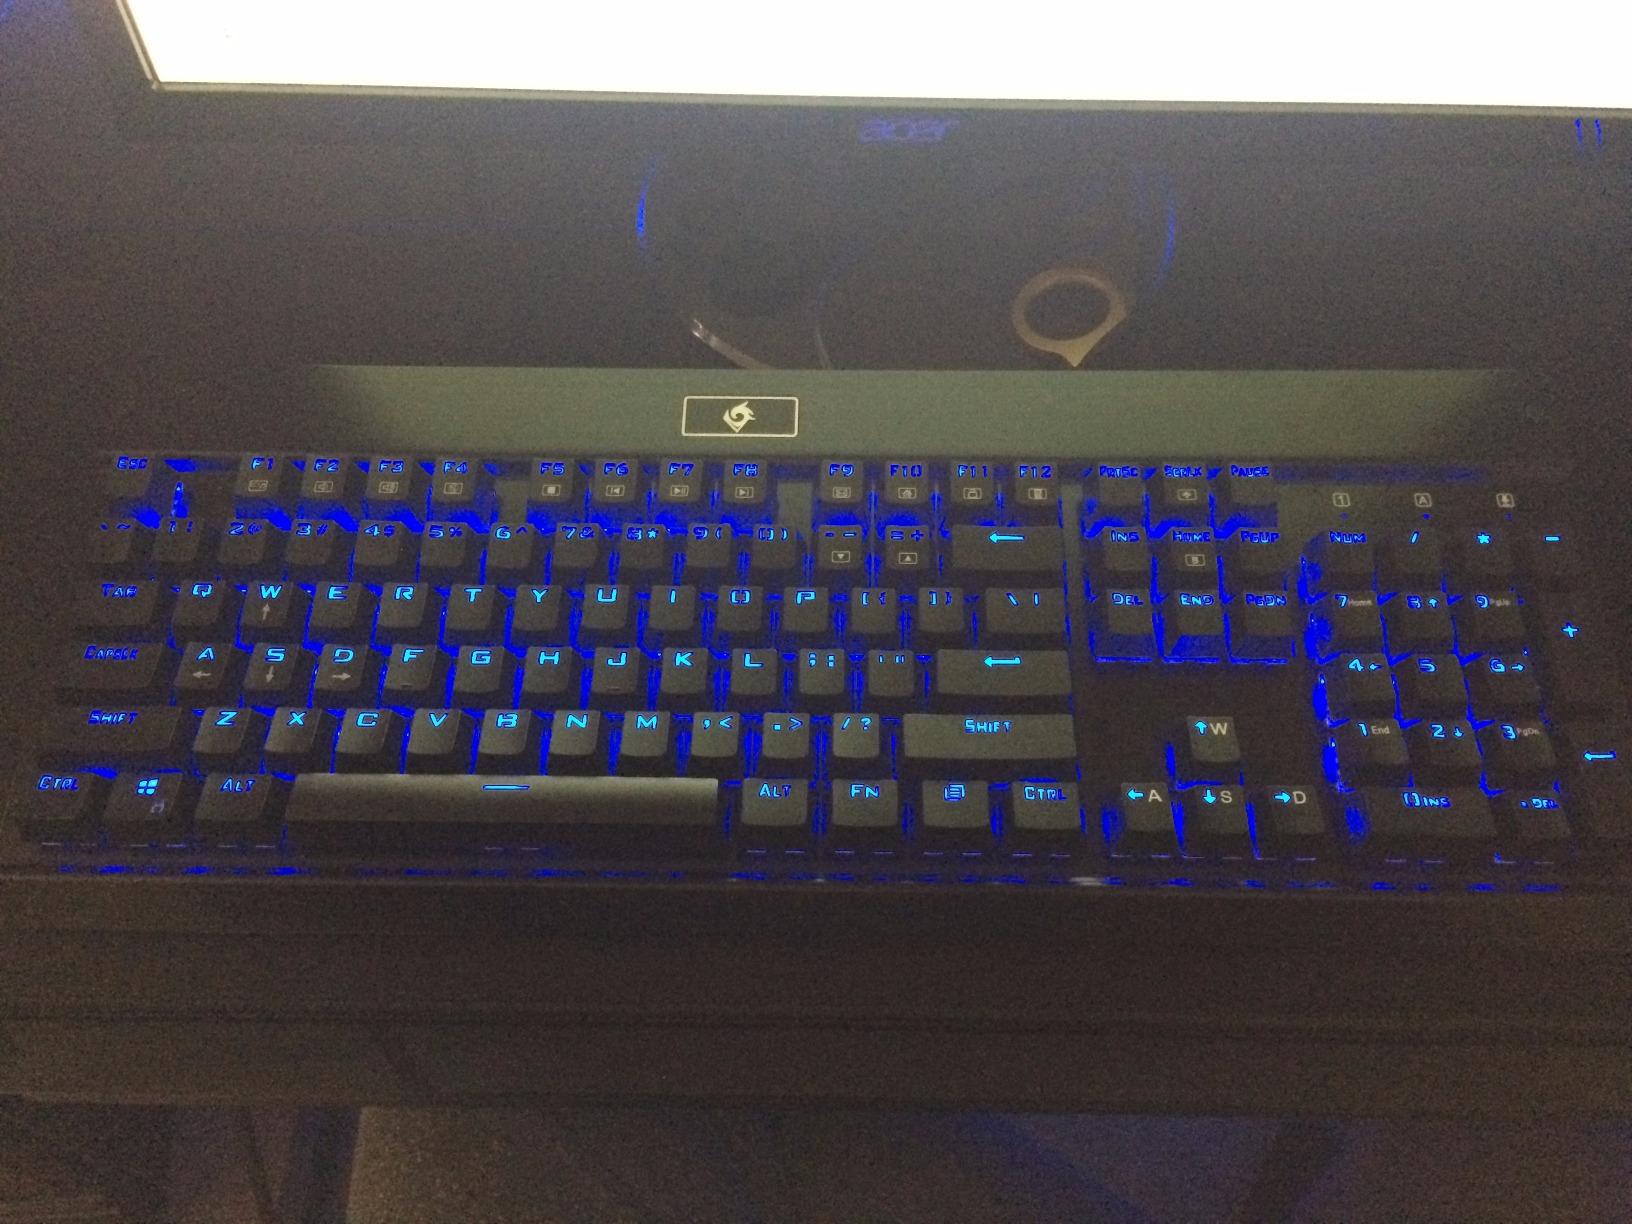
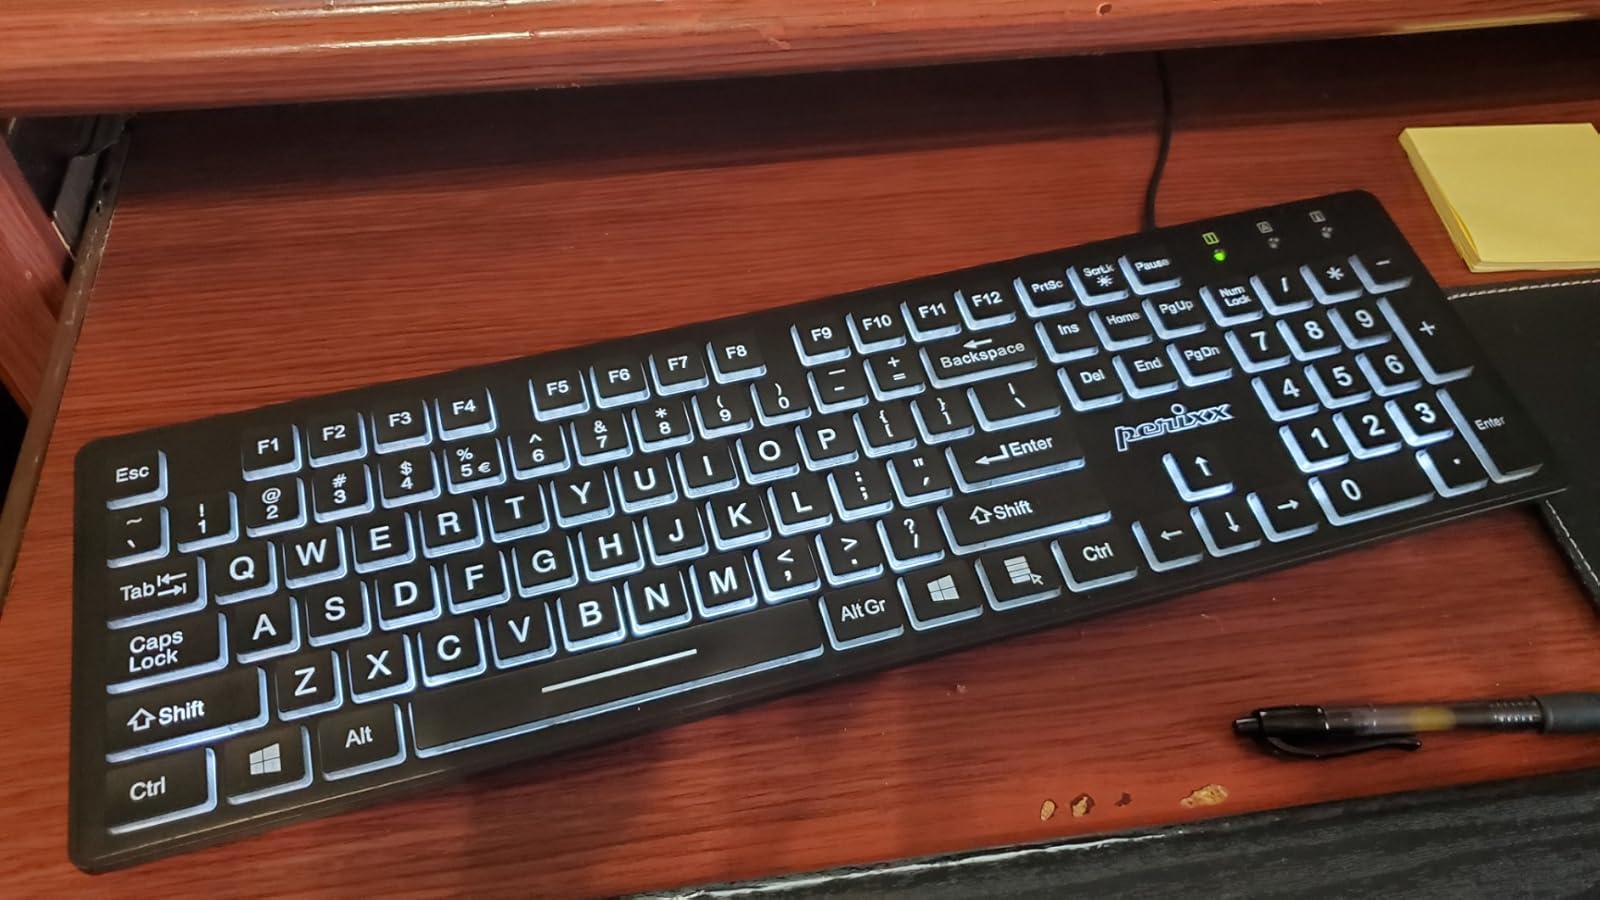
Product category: keyboard
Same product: no